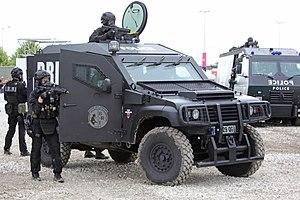
Les Brigades de Recherche et d'intervention, communément appelées brigades antigang ou simplement l'Antigang, sont des unités d'enquête et d'intervention de la police judiciaire française.